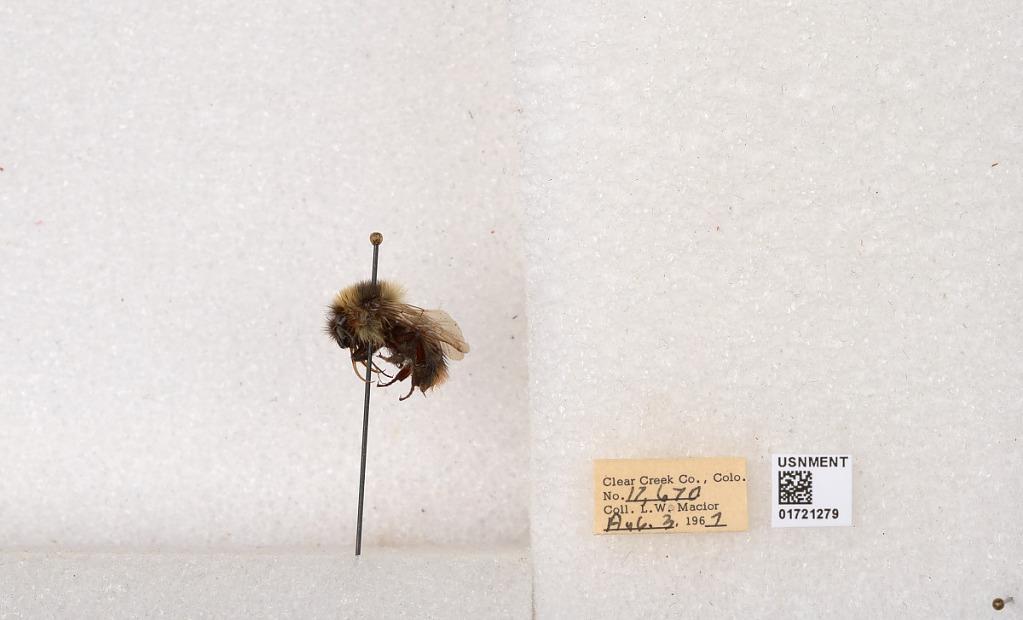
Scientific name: Bombus kirbyellus
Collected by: L. Macior
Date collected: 1967-8-3
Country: United States
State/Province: Colorado
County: Clear Creek
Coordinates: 39.6891, -105.644